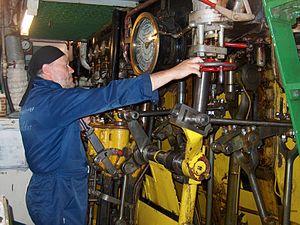
La salle des machines du SS Ukkopekka
Dans la marine marchande, l'officier chargé du quart est, pour le service pont, le représentant du capitaine. Il est essentiellement responsable à tout moment de la sécurité de la navigation et du respect du règlement international pour prévenir les abordages en mer. Pour le service machine, il est responsable de la conduite et de la surveillance des installations devant le chef mécanicien. Il est également connu comme « lieutenant », « officier pont » ou « officier mécanicien ».